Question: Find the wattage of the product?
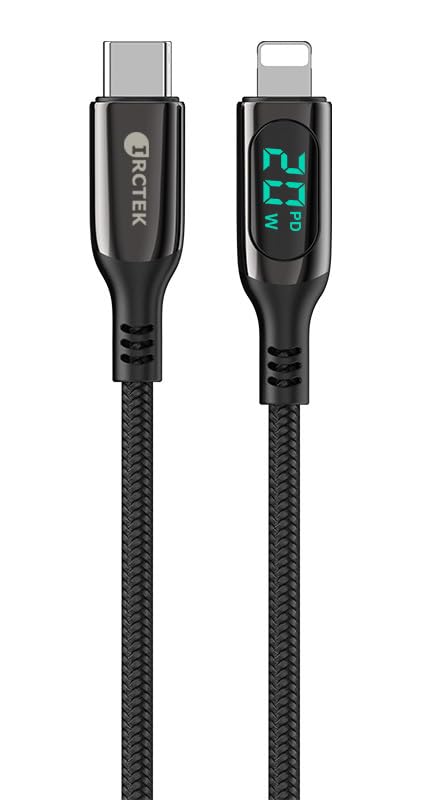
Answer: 2.0 watt